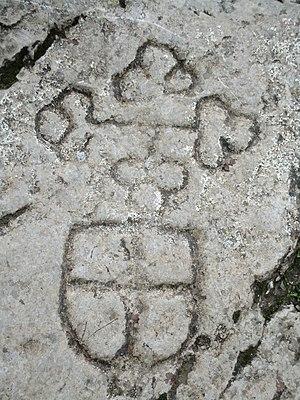
croix chartreux
La cascade de la Diomaz est située en Chablais dans le département de Haute-Savoie, sur la commune de Mégevette à proximité de Bellevaux.